Little Ninja Brothers

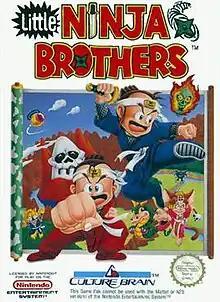
North American box art

Little Ninja Brothers, known in Japan as , is a 1989 video game developed and published by Culture Brain for the Nintendo Entertainment System in 1989 in Japan and 1991 for the rest of the world. It is the second game in the "Super Chinese" series.